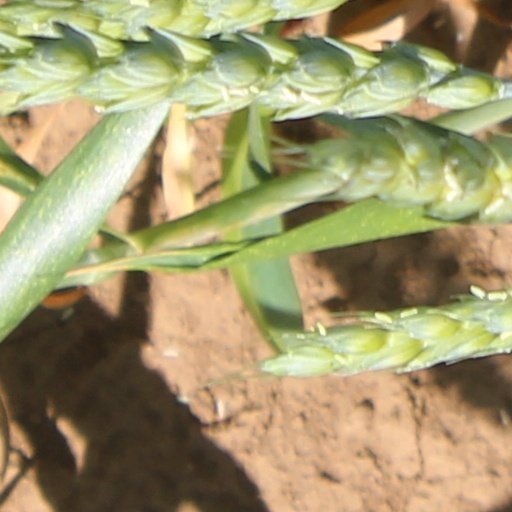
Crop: wheat